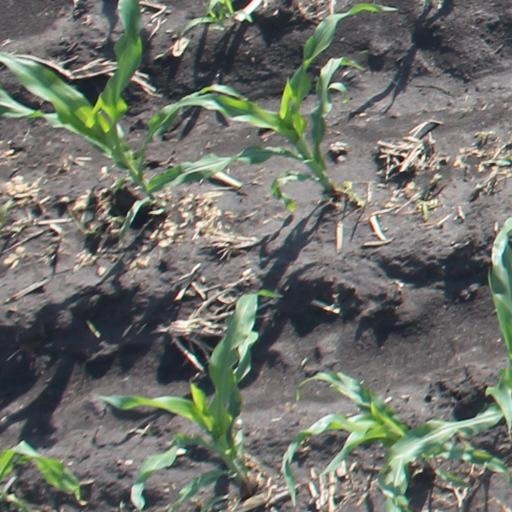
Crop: maize; corn